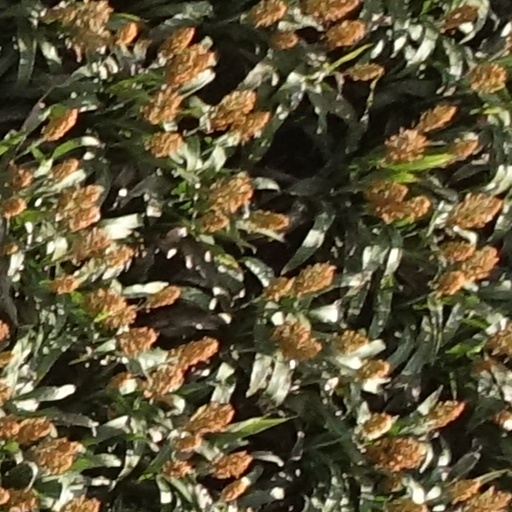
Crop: sorghum